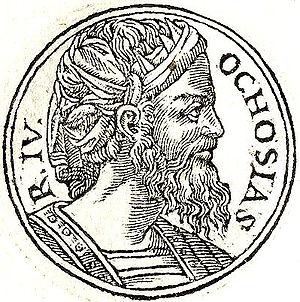
Ochozias ou Achazia, en hébreu אֲחַזְיָהוּ, en grec ᾿Οχοζίας, en latin Ahazias), fils de Joram et d'Athalie est selon la Bible un roi de Juda. Il règne durant un an, au milieu du IXᵉ siècle av. J.-C.. La Bible le présente comme un roi impie. Il ne doit pas être confondu avec son parent Ochozias, roi d'Israël.